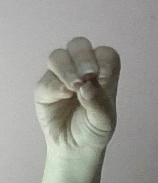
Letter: ha